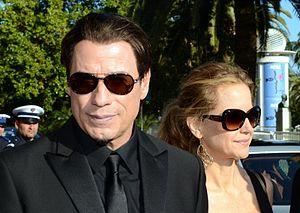
John Travolta et Kelly Preston au festival de Cannes pour les 20 ans de ""Pulp fiction""